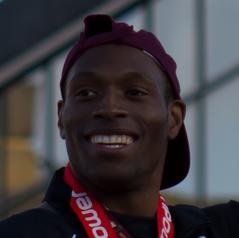
Age: 25